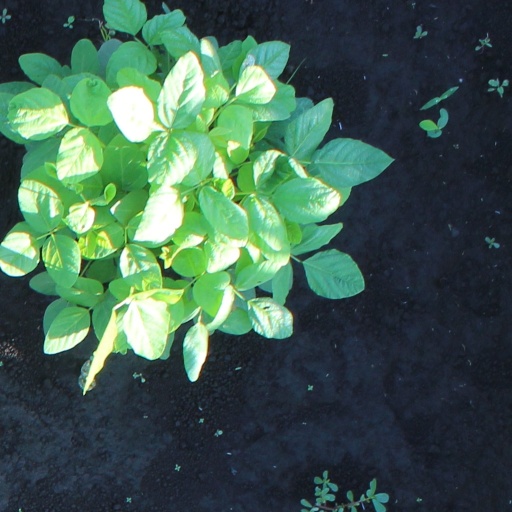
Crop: soybean